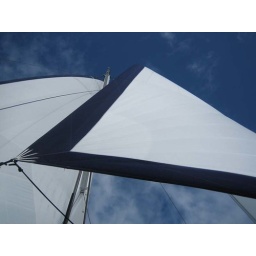
Blue and white sail near the Great Barrier Reef off of Queensland.